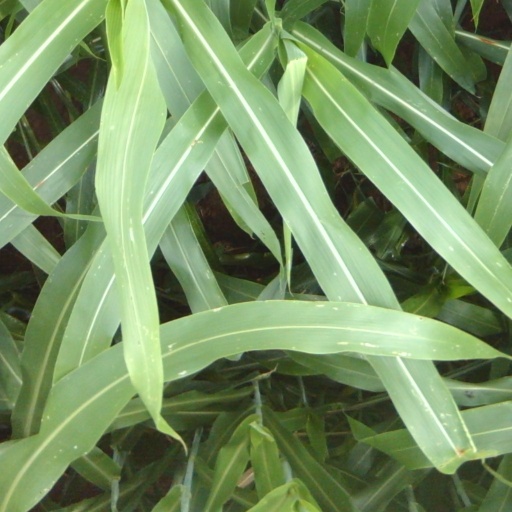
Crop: sorghum